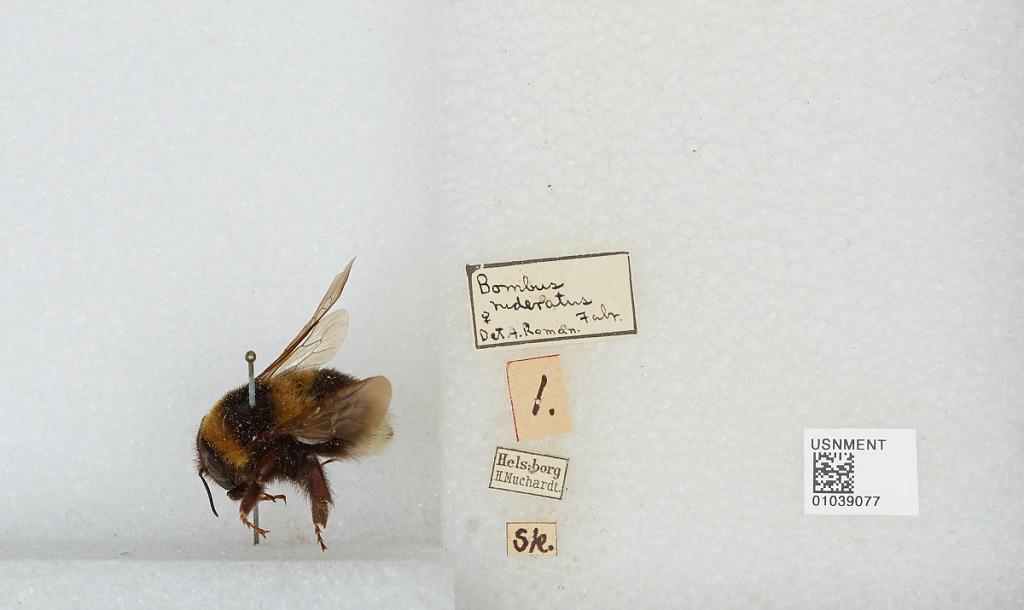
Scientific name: Bombus (Megabombus) ruderatus (Fabricius)
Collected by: H. Muchardt
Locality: Helsborg
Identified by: Roman, A.